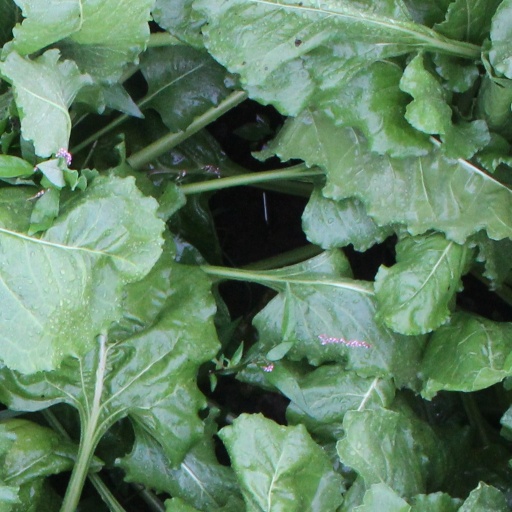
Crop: sugar beet